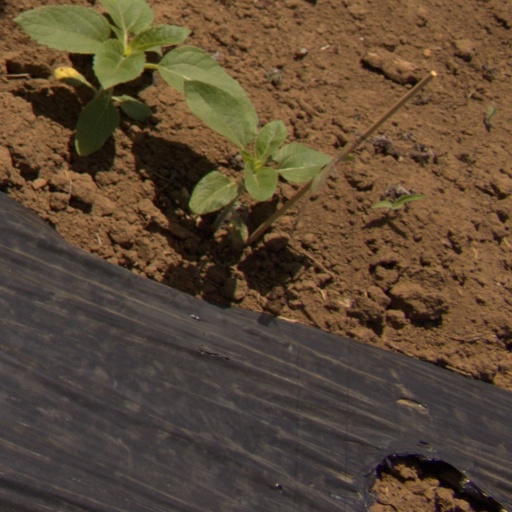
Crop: Jerusalem artichoke